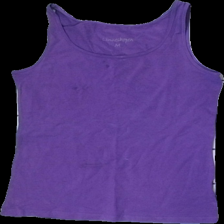
View: front
Type: Tank top
Category: Ladies
Brand: Mexx
Brand text on label: Linneshopen
Colors: Purple
Material: 100% Cotton
Pattern: Other
Cut: C-collar
Size: M
Season: All
Stains: Minor
Price range: <50
Recommended usage: Export